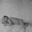
Label: baby